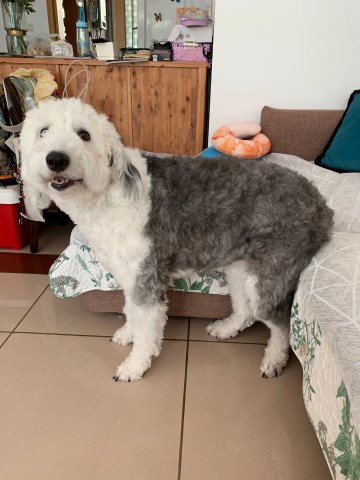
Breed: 257-n000108-Old_English_sheepdog